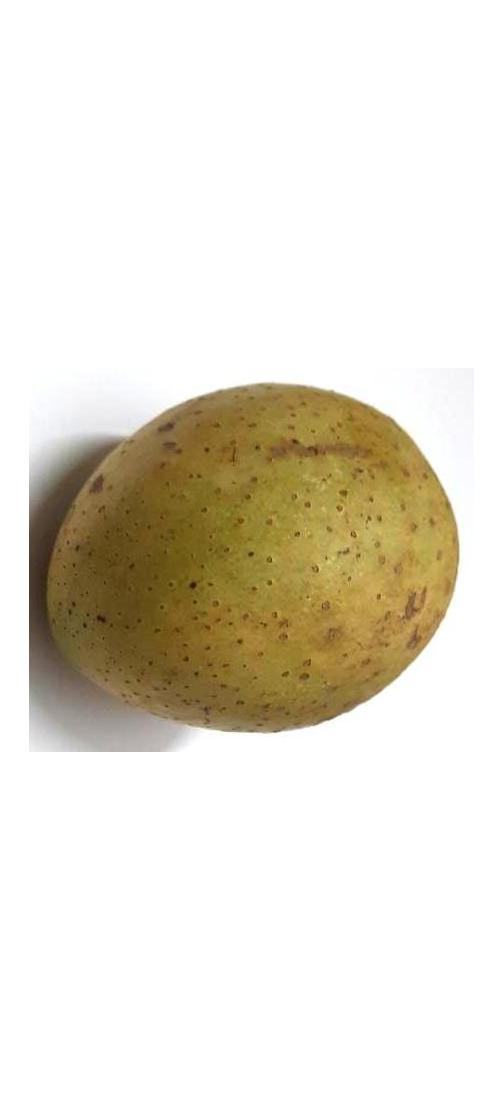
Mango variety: Gourmoti